Going Inside a Storm

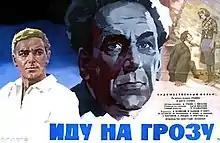

Going Inside a Storm is a 1966 Soviet drama film directed by Sergei Mikaelyan. It was based on the 1962 novel "Into the Storm" by Daniil Granin, who also wrote a screenplay together with Mikaelyan.